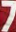
Number: 7